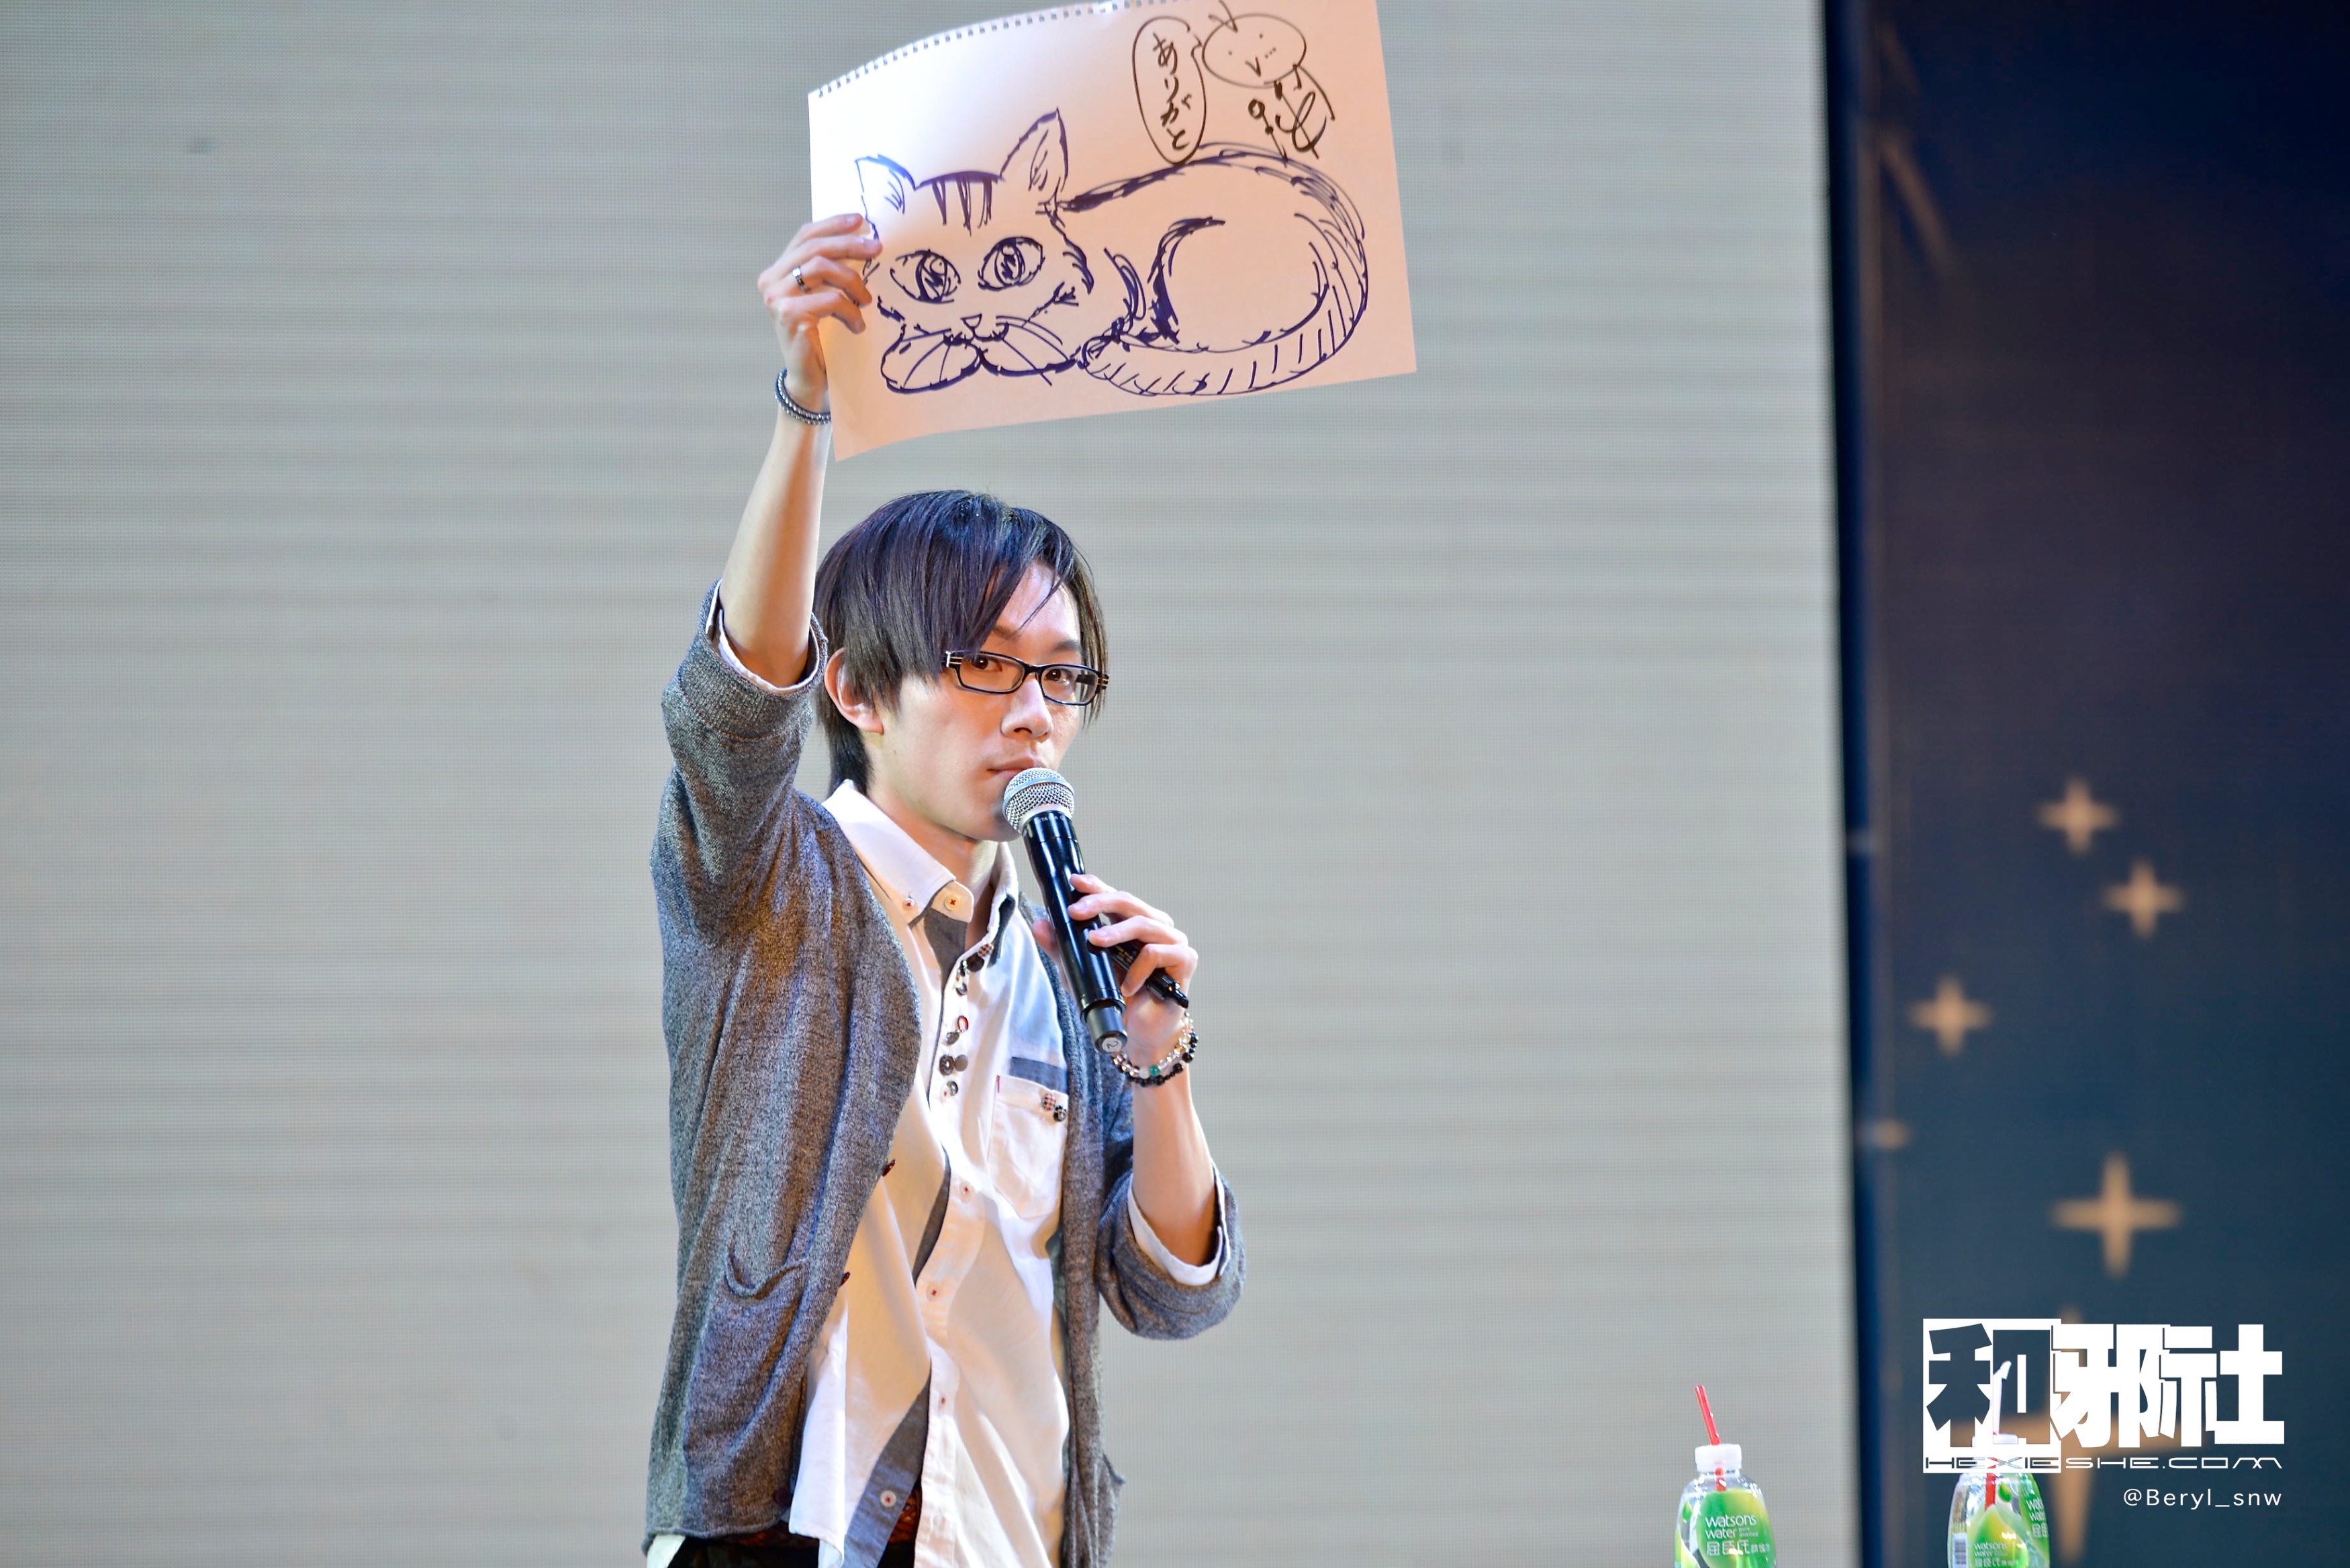
girl, clothing, product, 2014, drama, cool image, stage, japanese, performance, event, costume, comiccon, ffacg, cast, cv, castvoice